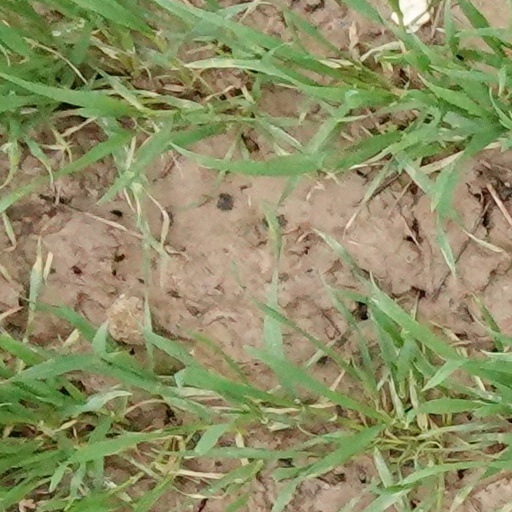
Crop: wheat